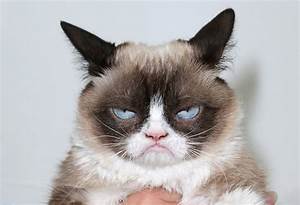
Label: cat